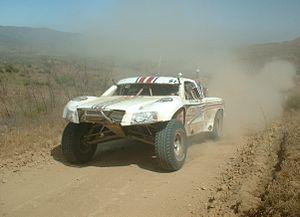
La Baja 1000 est une course de rallye-raid pour véhicules tout-terrains disputée durant le troisième week-end du mois de novembre dans la Péninsule de Basse-Californie au nord ouest du Mexique depuis 1967, année où ce type d'épreuves courtes cross-country a été créé dans cette région du globe.